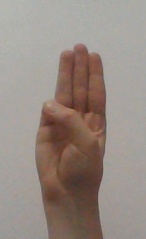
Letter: thaa